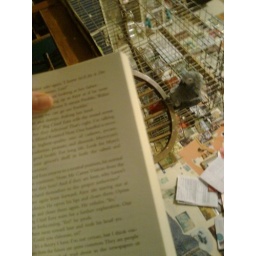
Reading in the kitchen with a sleepy bird